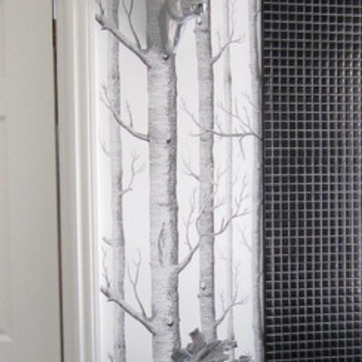
Material: wallpaper